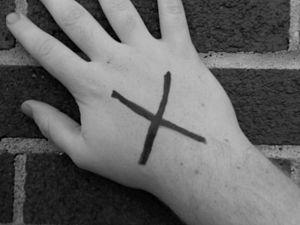
Le 17 octobre est le 290ᵉ jour de l'année du calendrier grégorien, le 291ᵉ en cas d'année bissextile. Il reste 75 jours avant la fin de l'année.